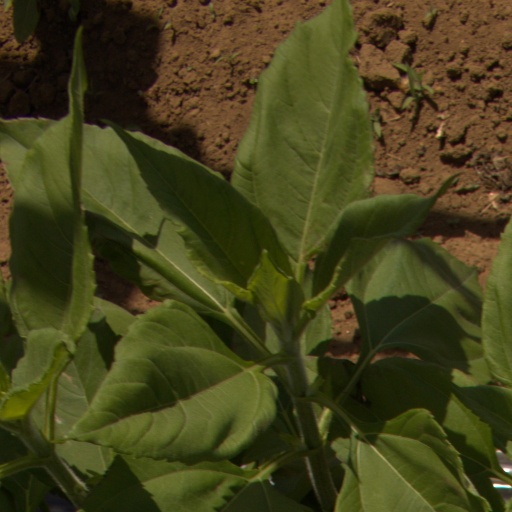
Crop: Jerusalem artichoke